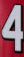
Number: 4